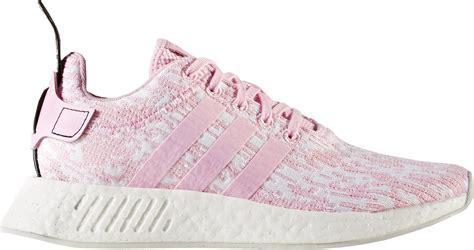
Brand: Adidas
Model: NMD R2